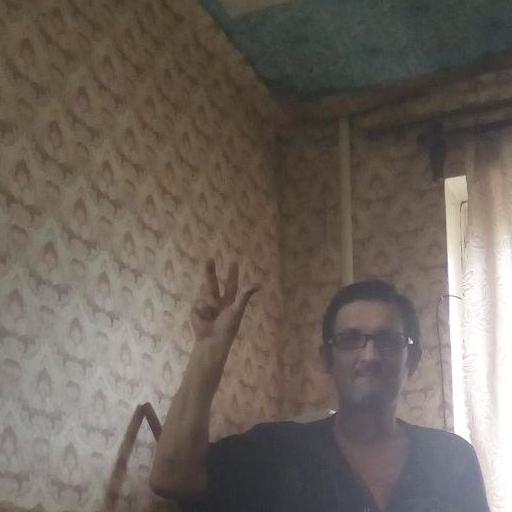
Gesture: three2